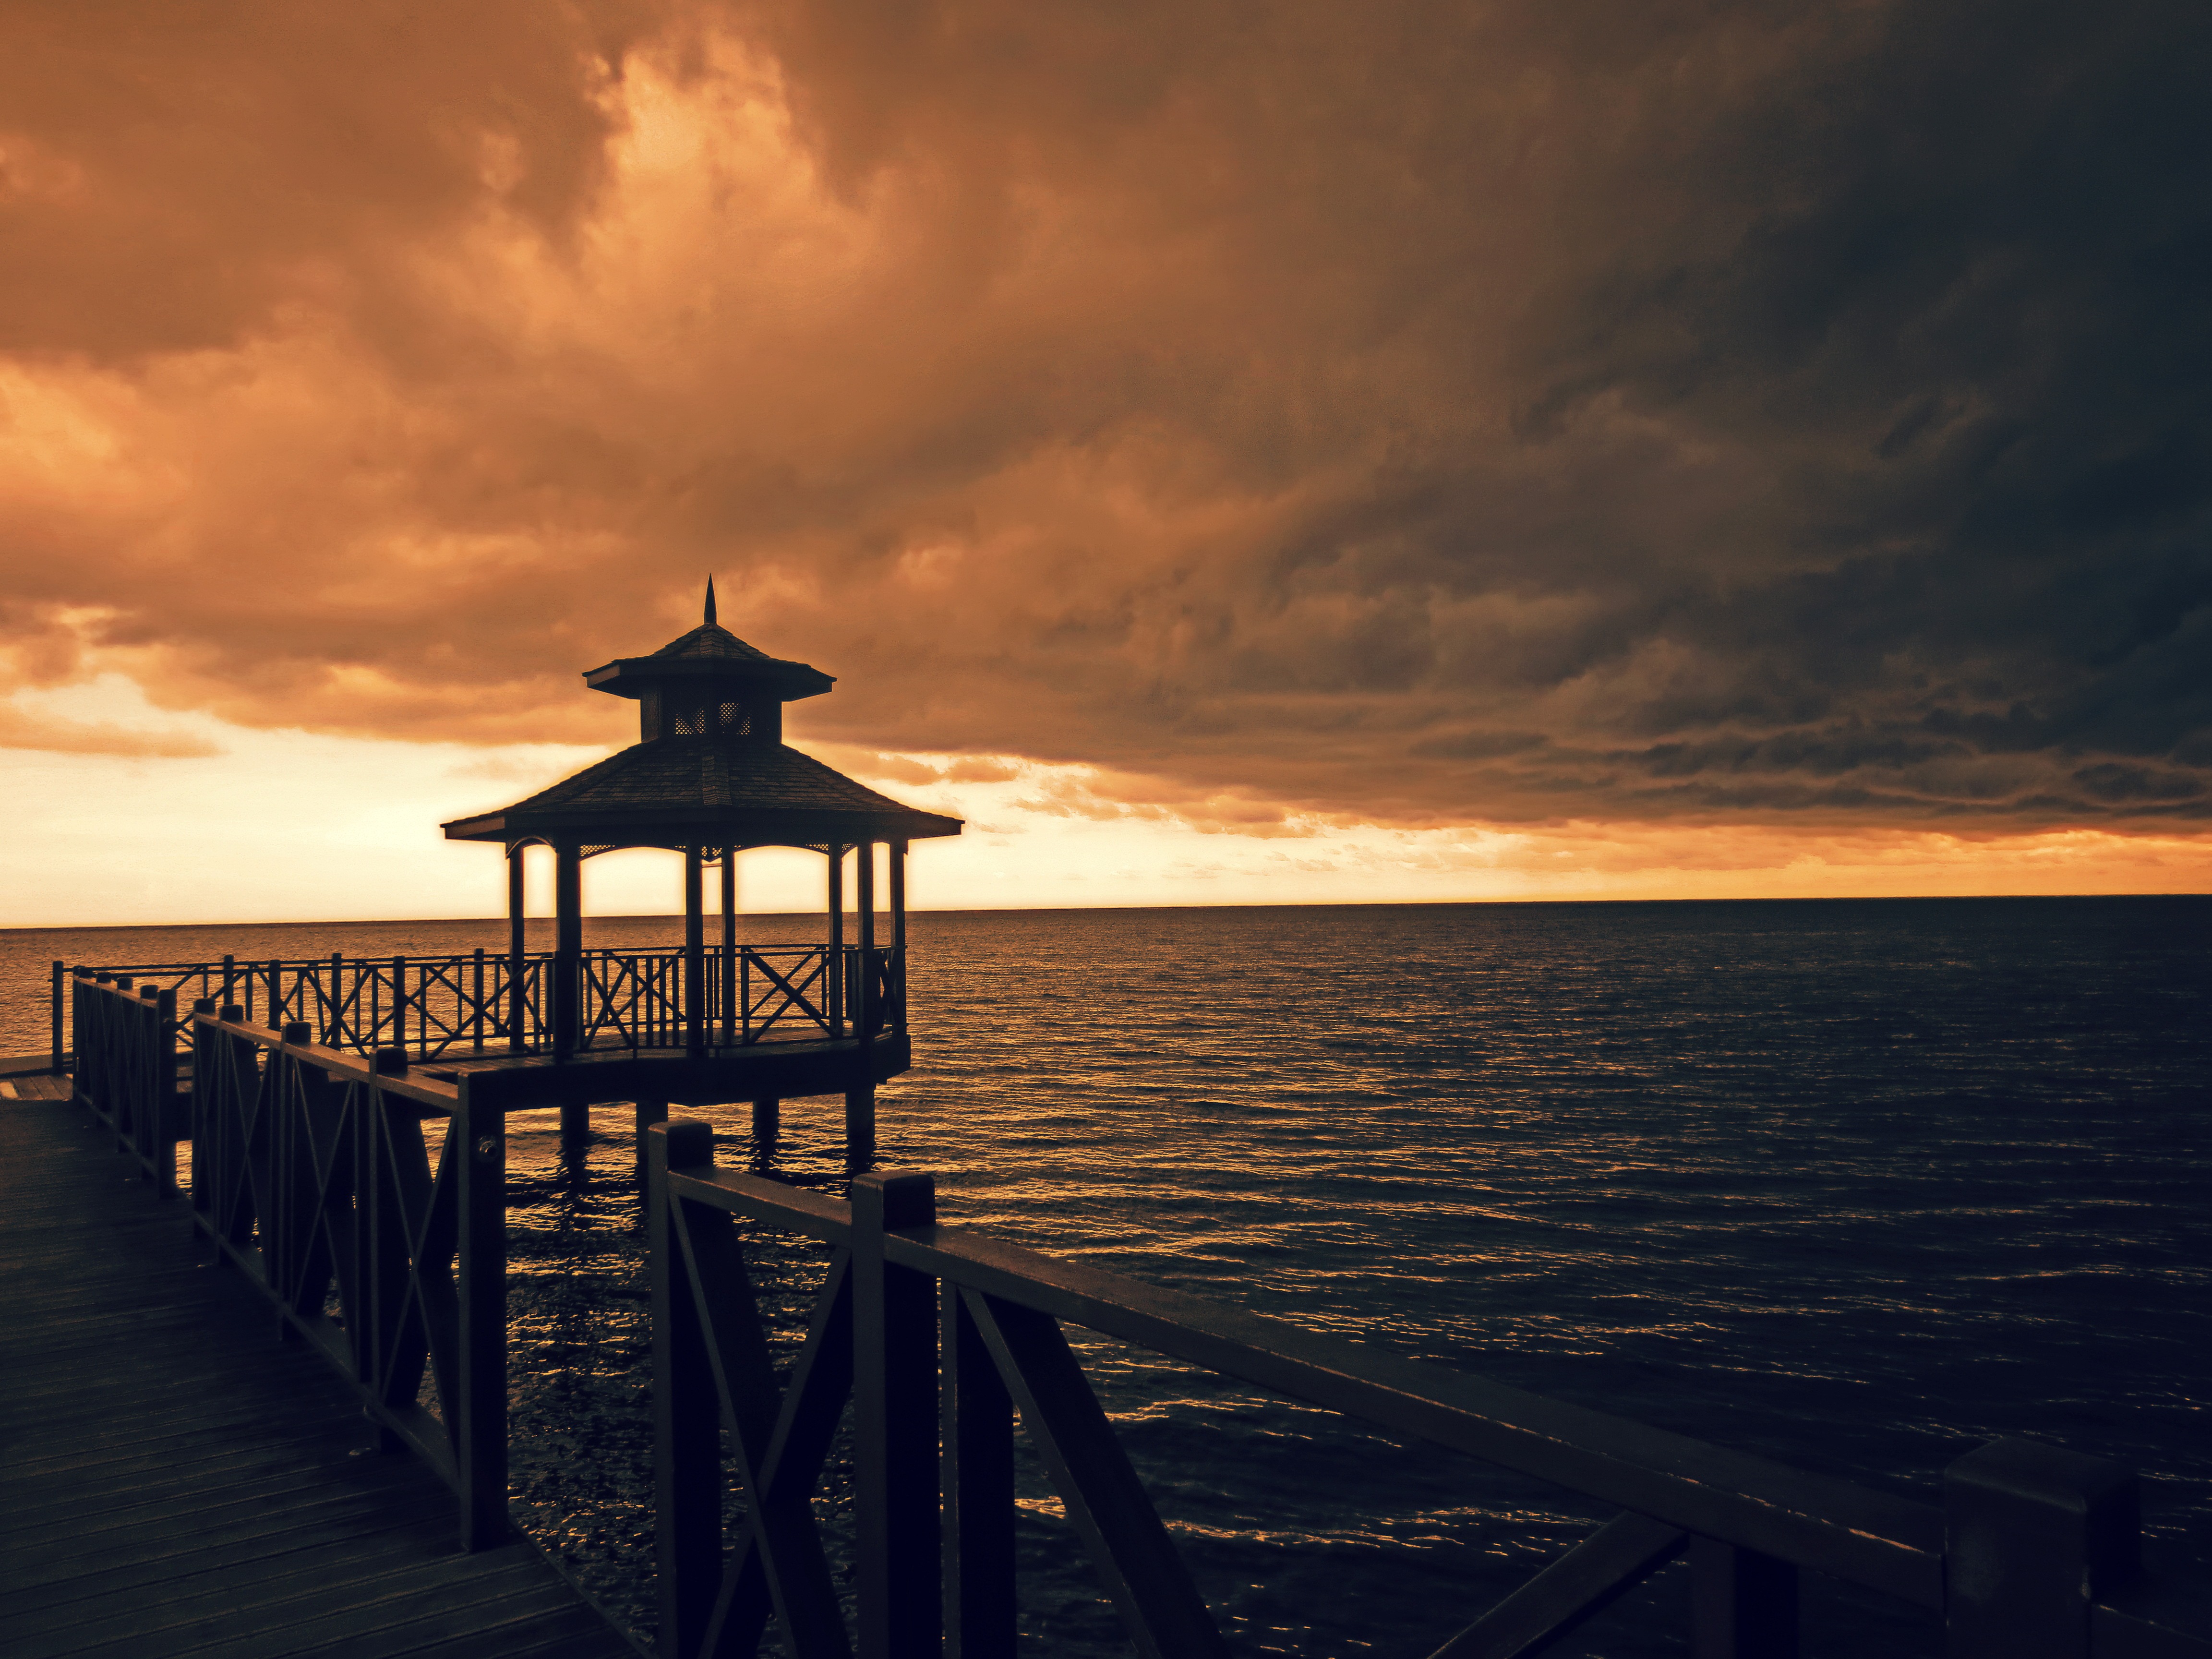
beach, sea, coast, ocean, horizon, cloud, sky, sunrise, sunset, sunlight, morning, shore, dawn, pier, dusk, evening, reflection, bay, clouds, jamaica, gloomy, late, walkboard